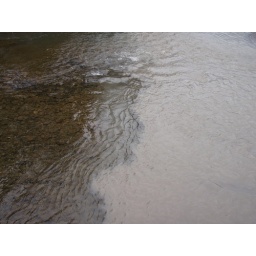
I'm still amazed by how glacier water and river water come together. Pretty cool.